Sam Staples

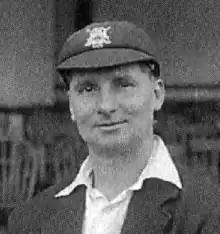

Samuel James Staples (18 September 1892 – 4 June 1950) was an English cricketer who played first-class cricket for Nottinghamshire in the 1920s and early 1930s. He played in three Tests for England against South Africa in 1927–28. He would have toured Australia in 1928–29 but his health broke down before the tour began.